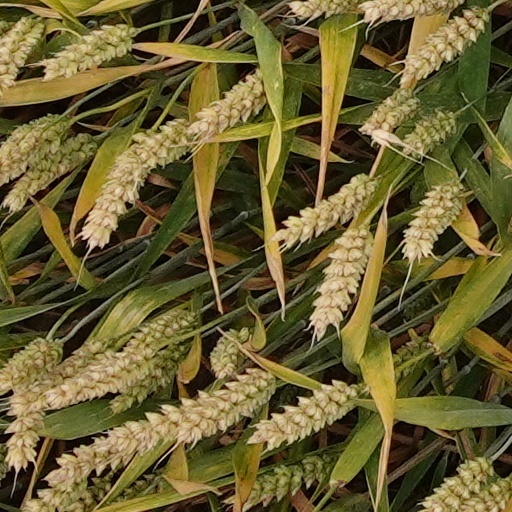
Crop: wheat